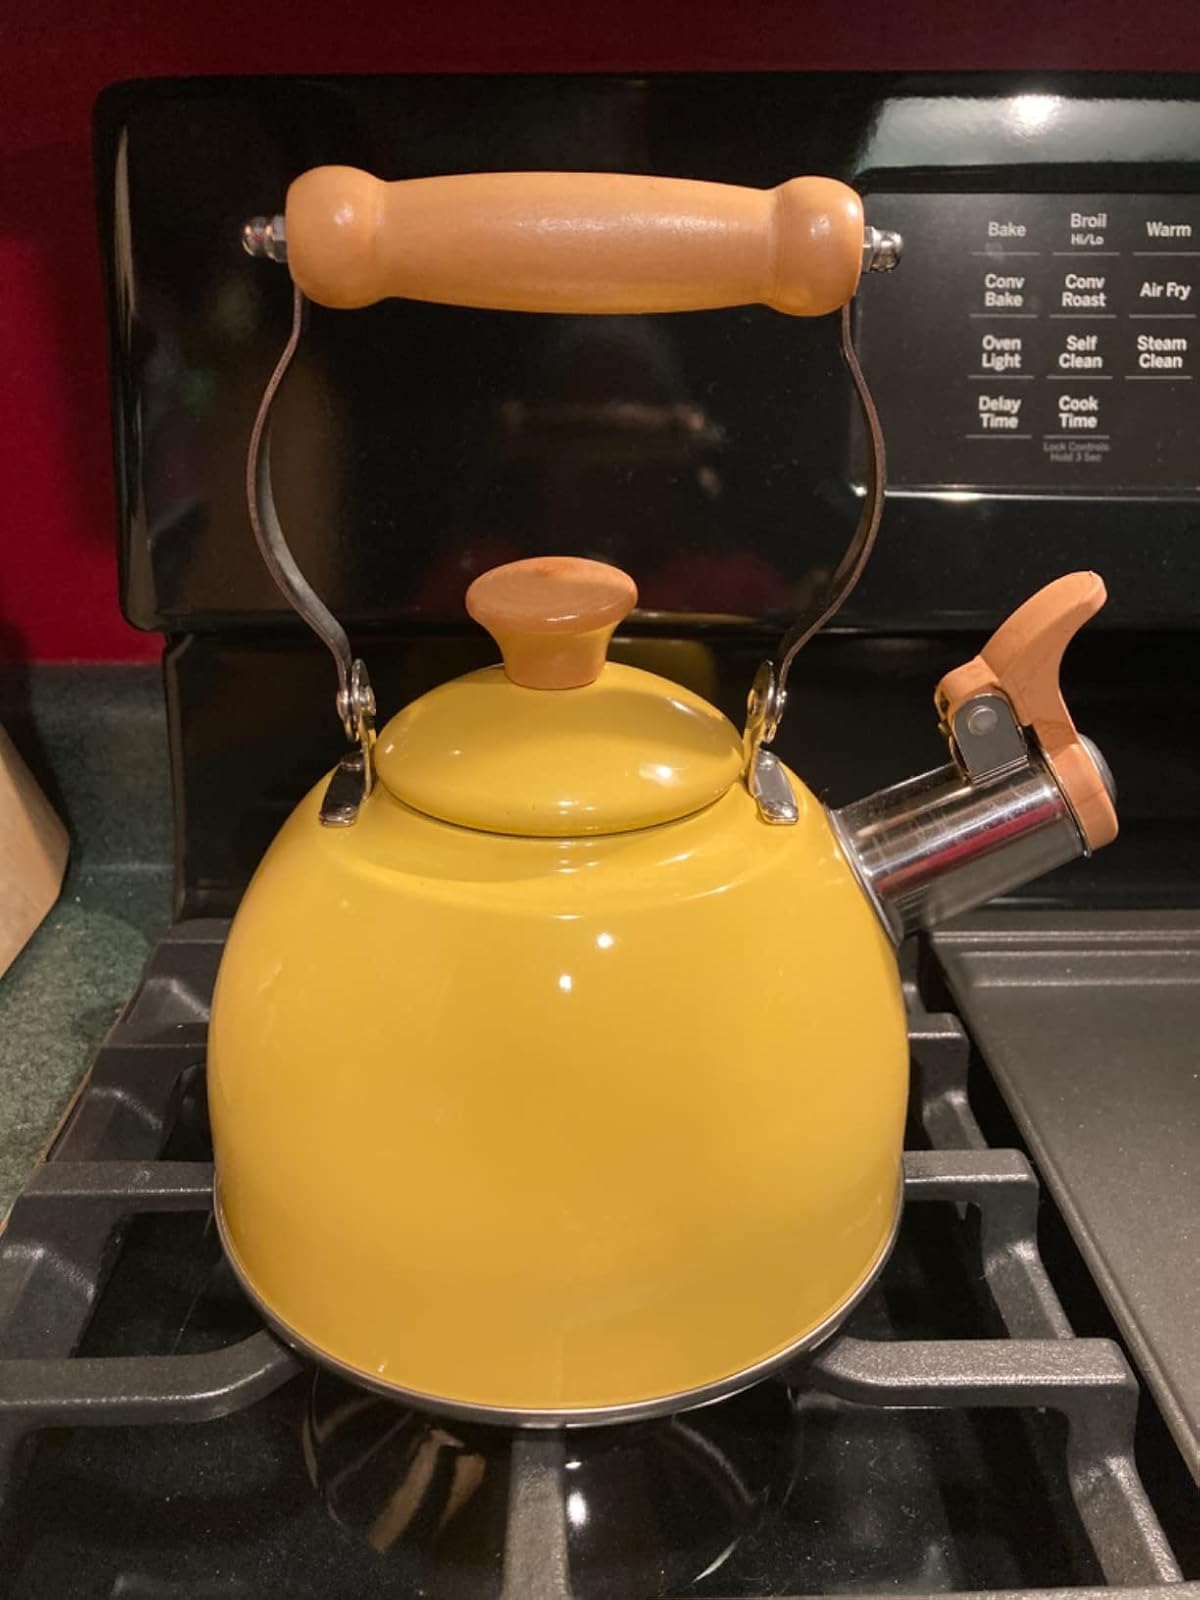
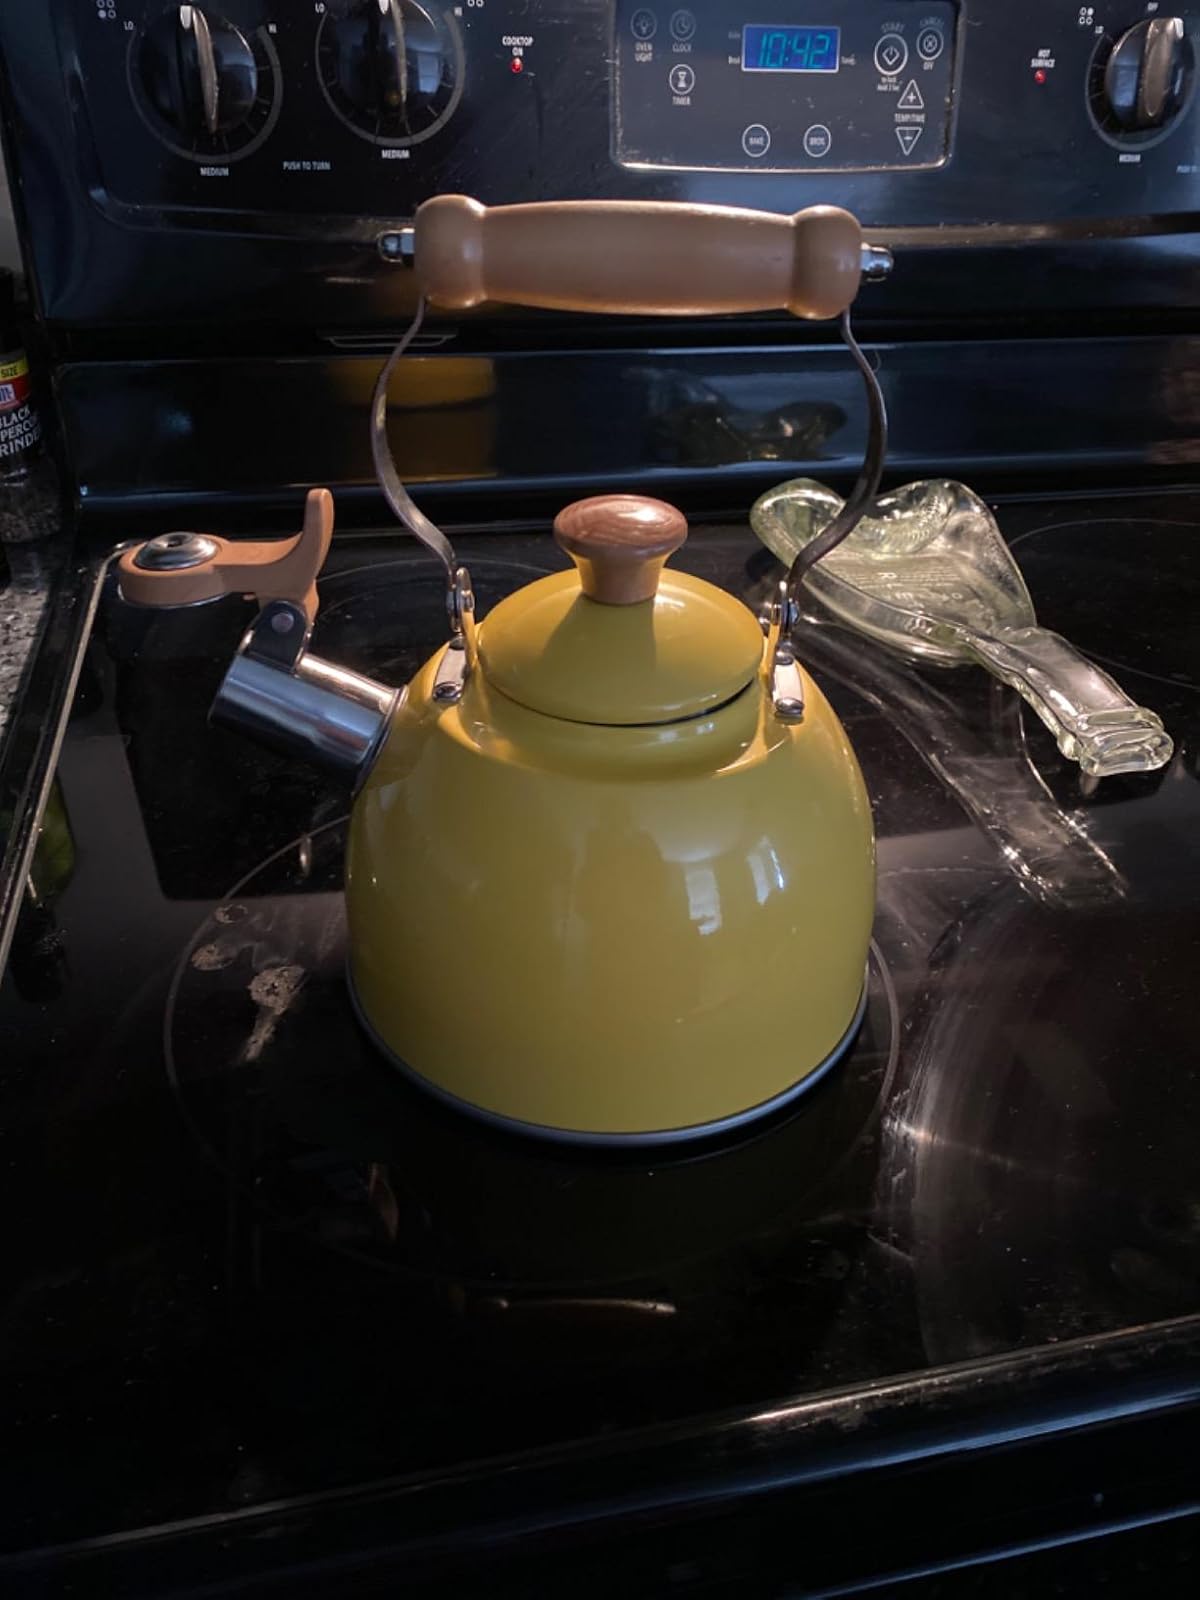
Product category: items_kettle
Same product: yes